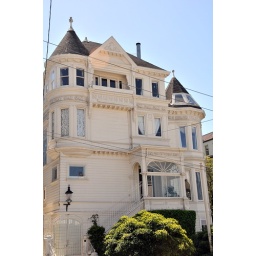
2008-04-13  04 Victorian Home Walk - 20 house with windows in roof